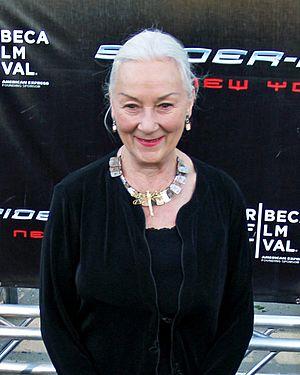
Cette liste comprend une partie des élèves diplômés de la Royal Academy of Dramatic Art.
May Reilly Parker est un personnage de fiction de l'univers Marvel. Elle est la tante de Peter Parker, plus connu sous le nom de Spider-Man. Elle est apparue pour la première fois dans Amazing Fantasy #15.